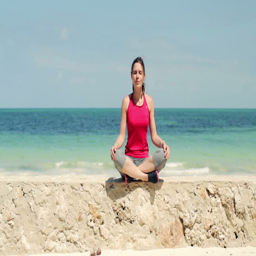
young beautiful woman meditating by the sea